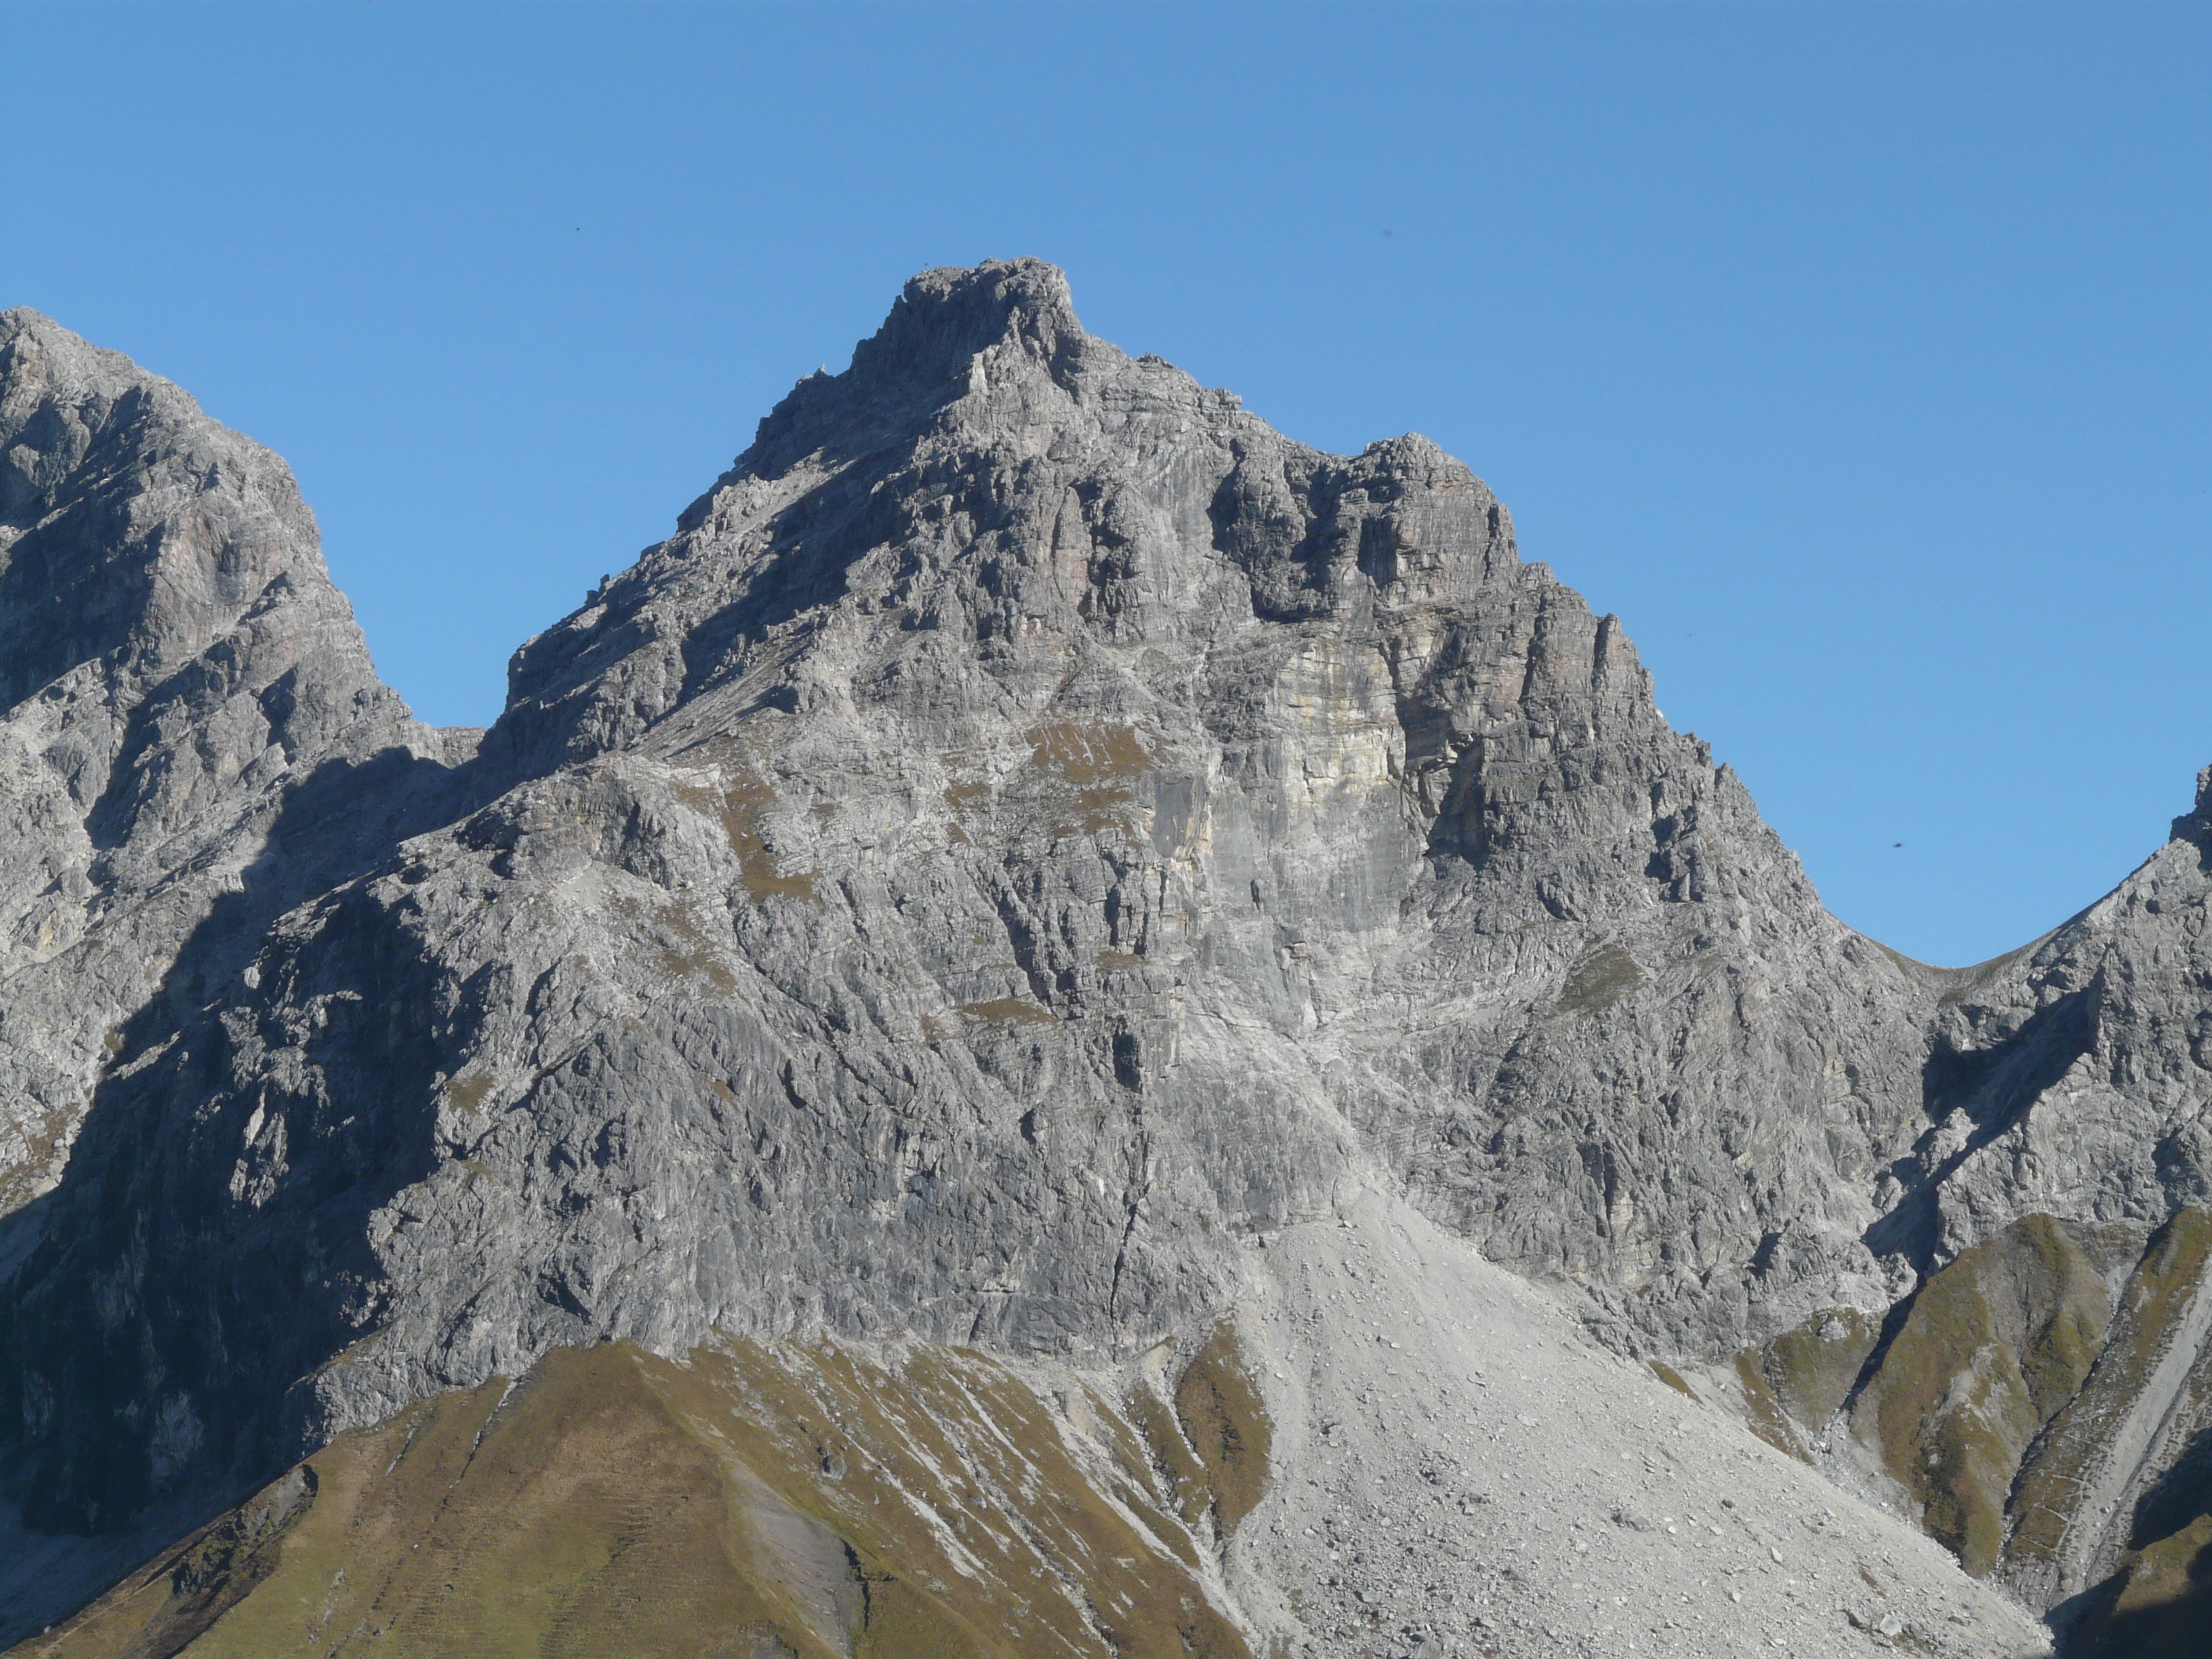
wilderness, walking, mountain, snow, hiking, adventure, mountain range, alpine, ridge, summit, mountaineering, massif, geology, alps, backpacking, badlands, plateau, fell, cirque, moraine, landform, mountain pass, allg u alps, geographical feature, mountainous landforms, ar te, allgau, oytal, small wild